Muri statuette group

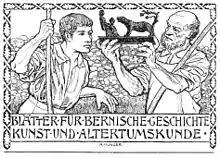
Rudolf Münger's drawing.

The group was put on display in various government rooms until it was acquired by the Historical Museum of Bern, where it is now exhibited. From 1905 on, a drawing of Artio and the bear by Rudolf Münger was pictured on the title sheet of the journal of the Bernese historical society, "Blätter für bernische Geschichte, Kunst und Altertumskunde". This helped to establish Artio in the public consciousness as a particularly Bernese bear goddess, which fit with the tradition of the bear as Berne's heraldic animal and namesake.